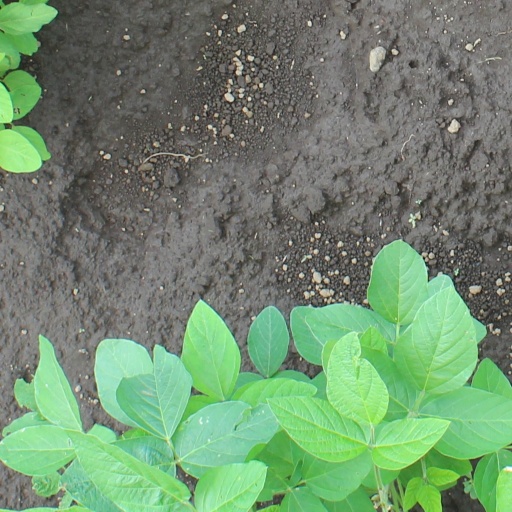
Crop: soybean